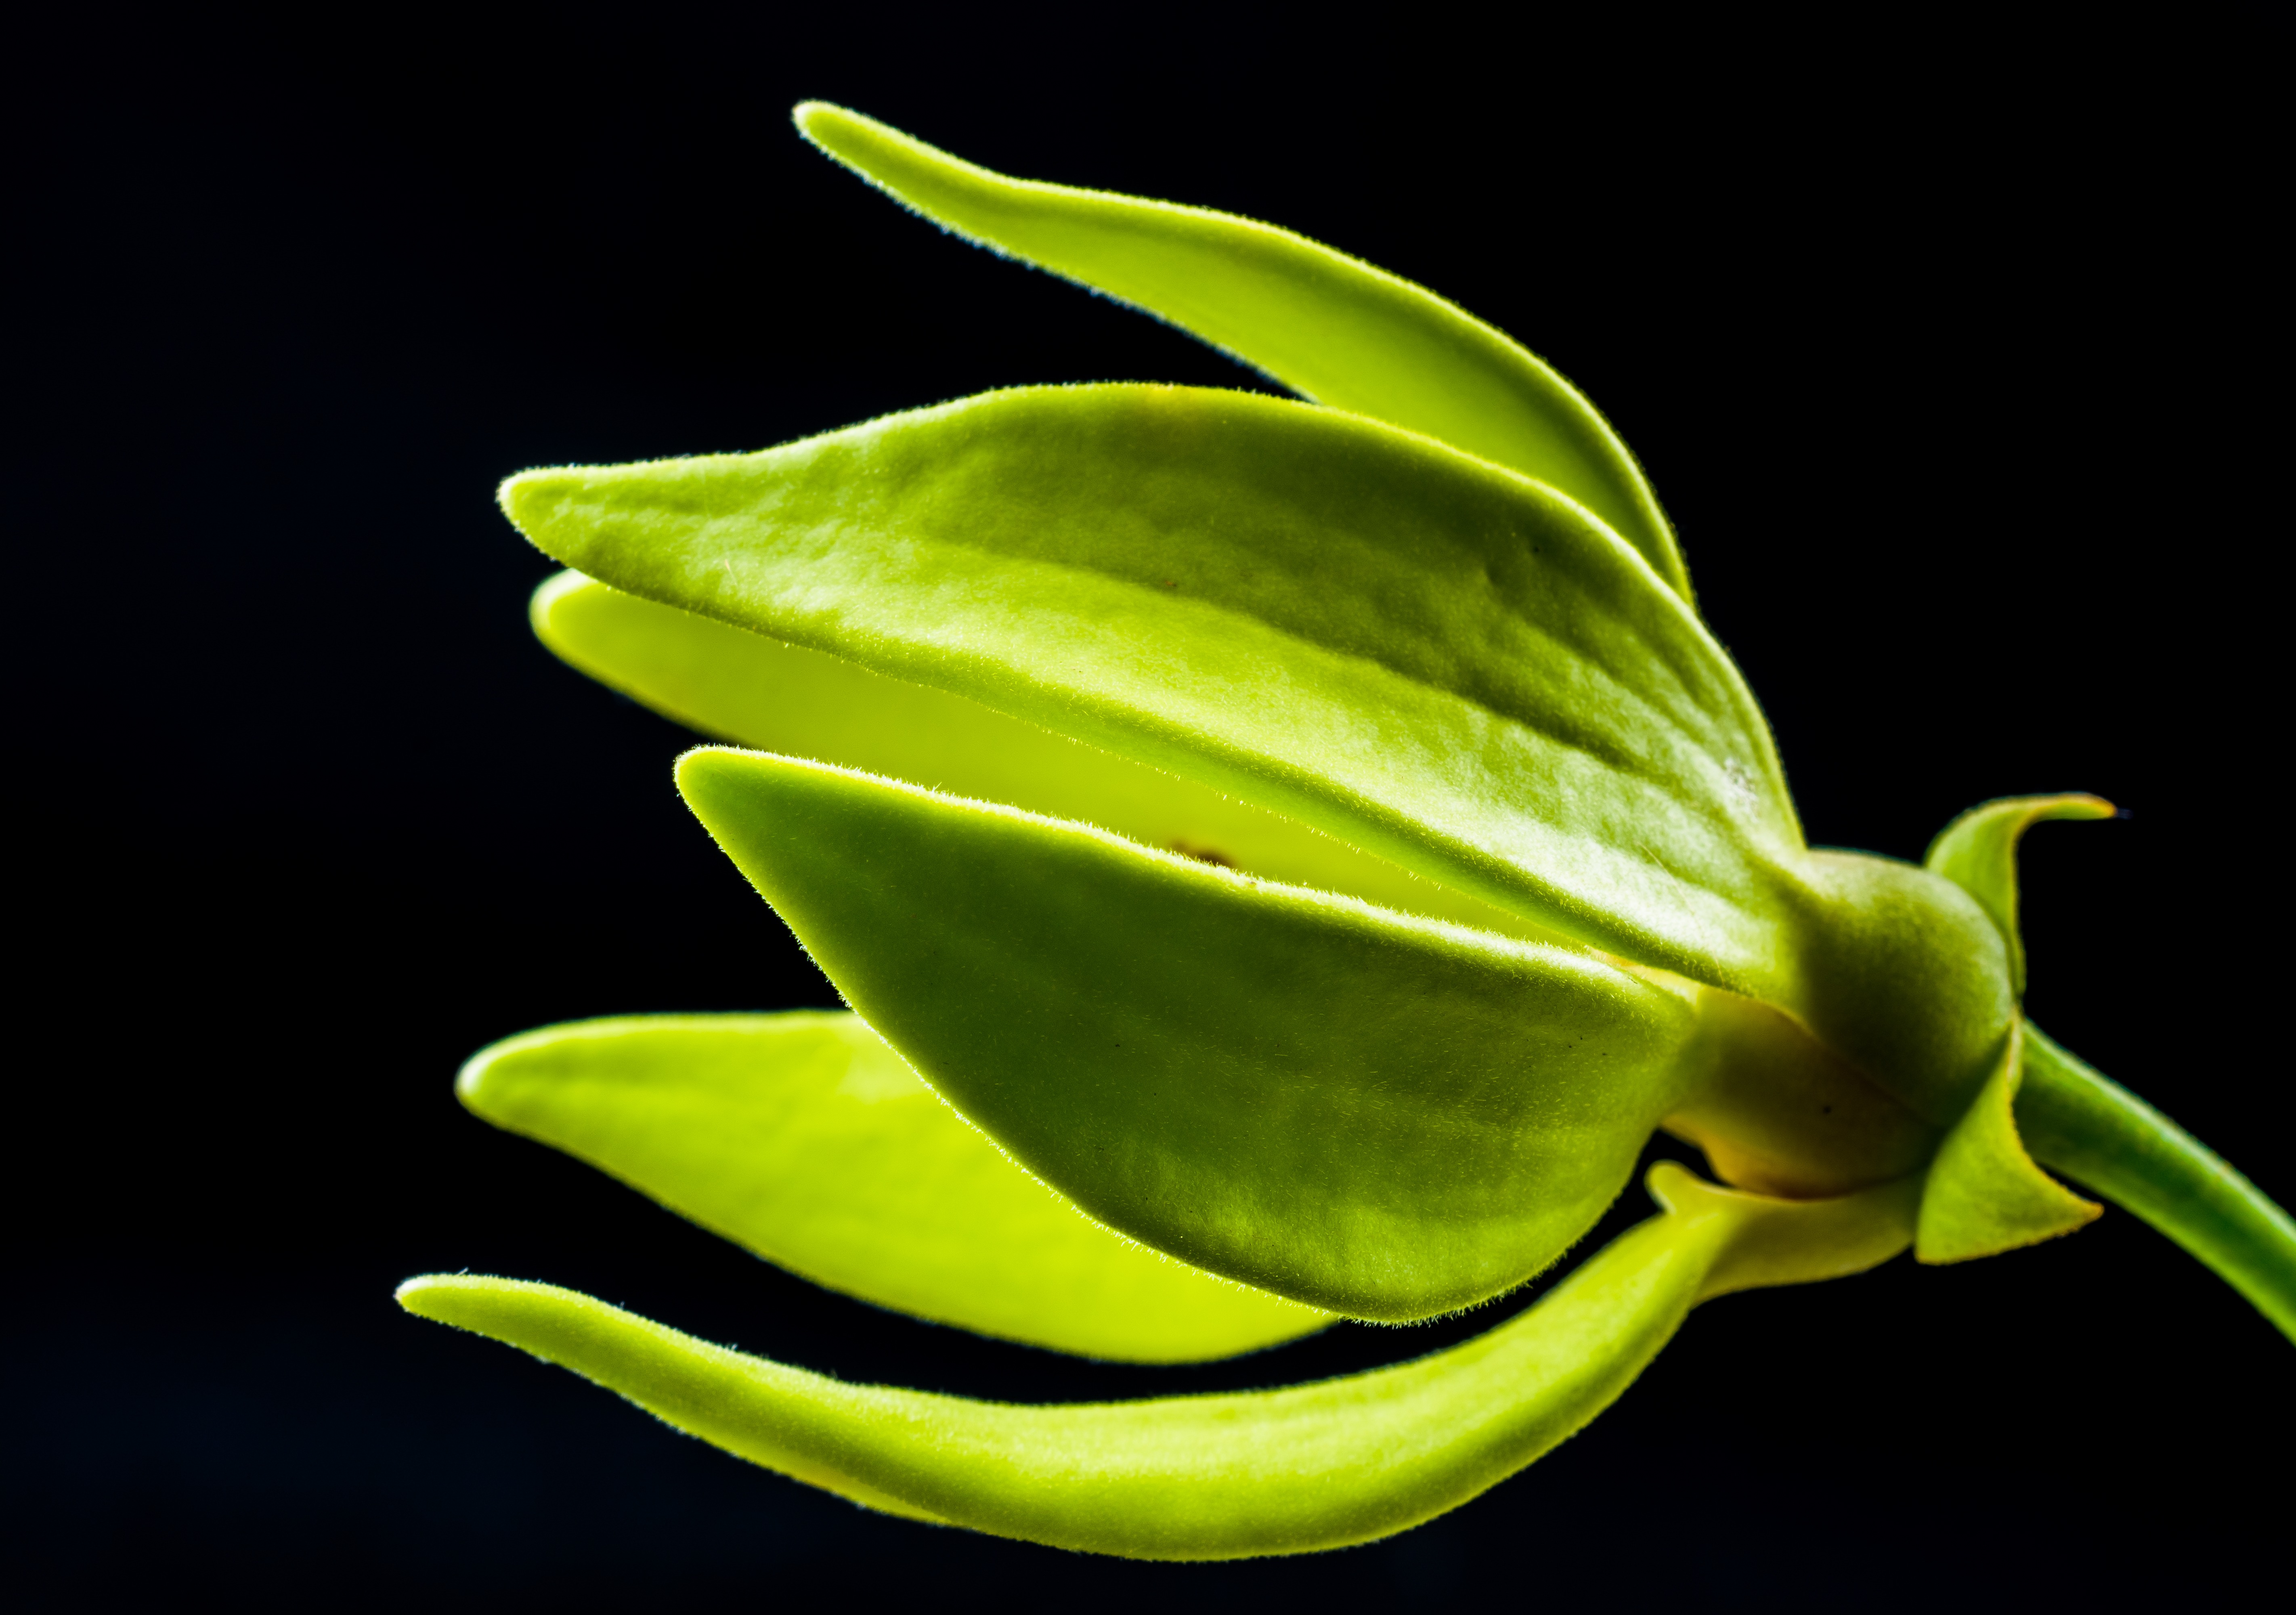
blossom, plant, leaf, flower, petal, bloom, green, produce, botany, yellow, close, flora, arum, macro photography, flowering plant, plant stem, land plant